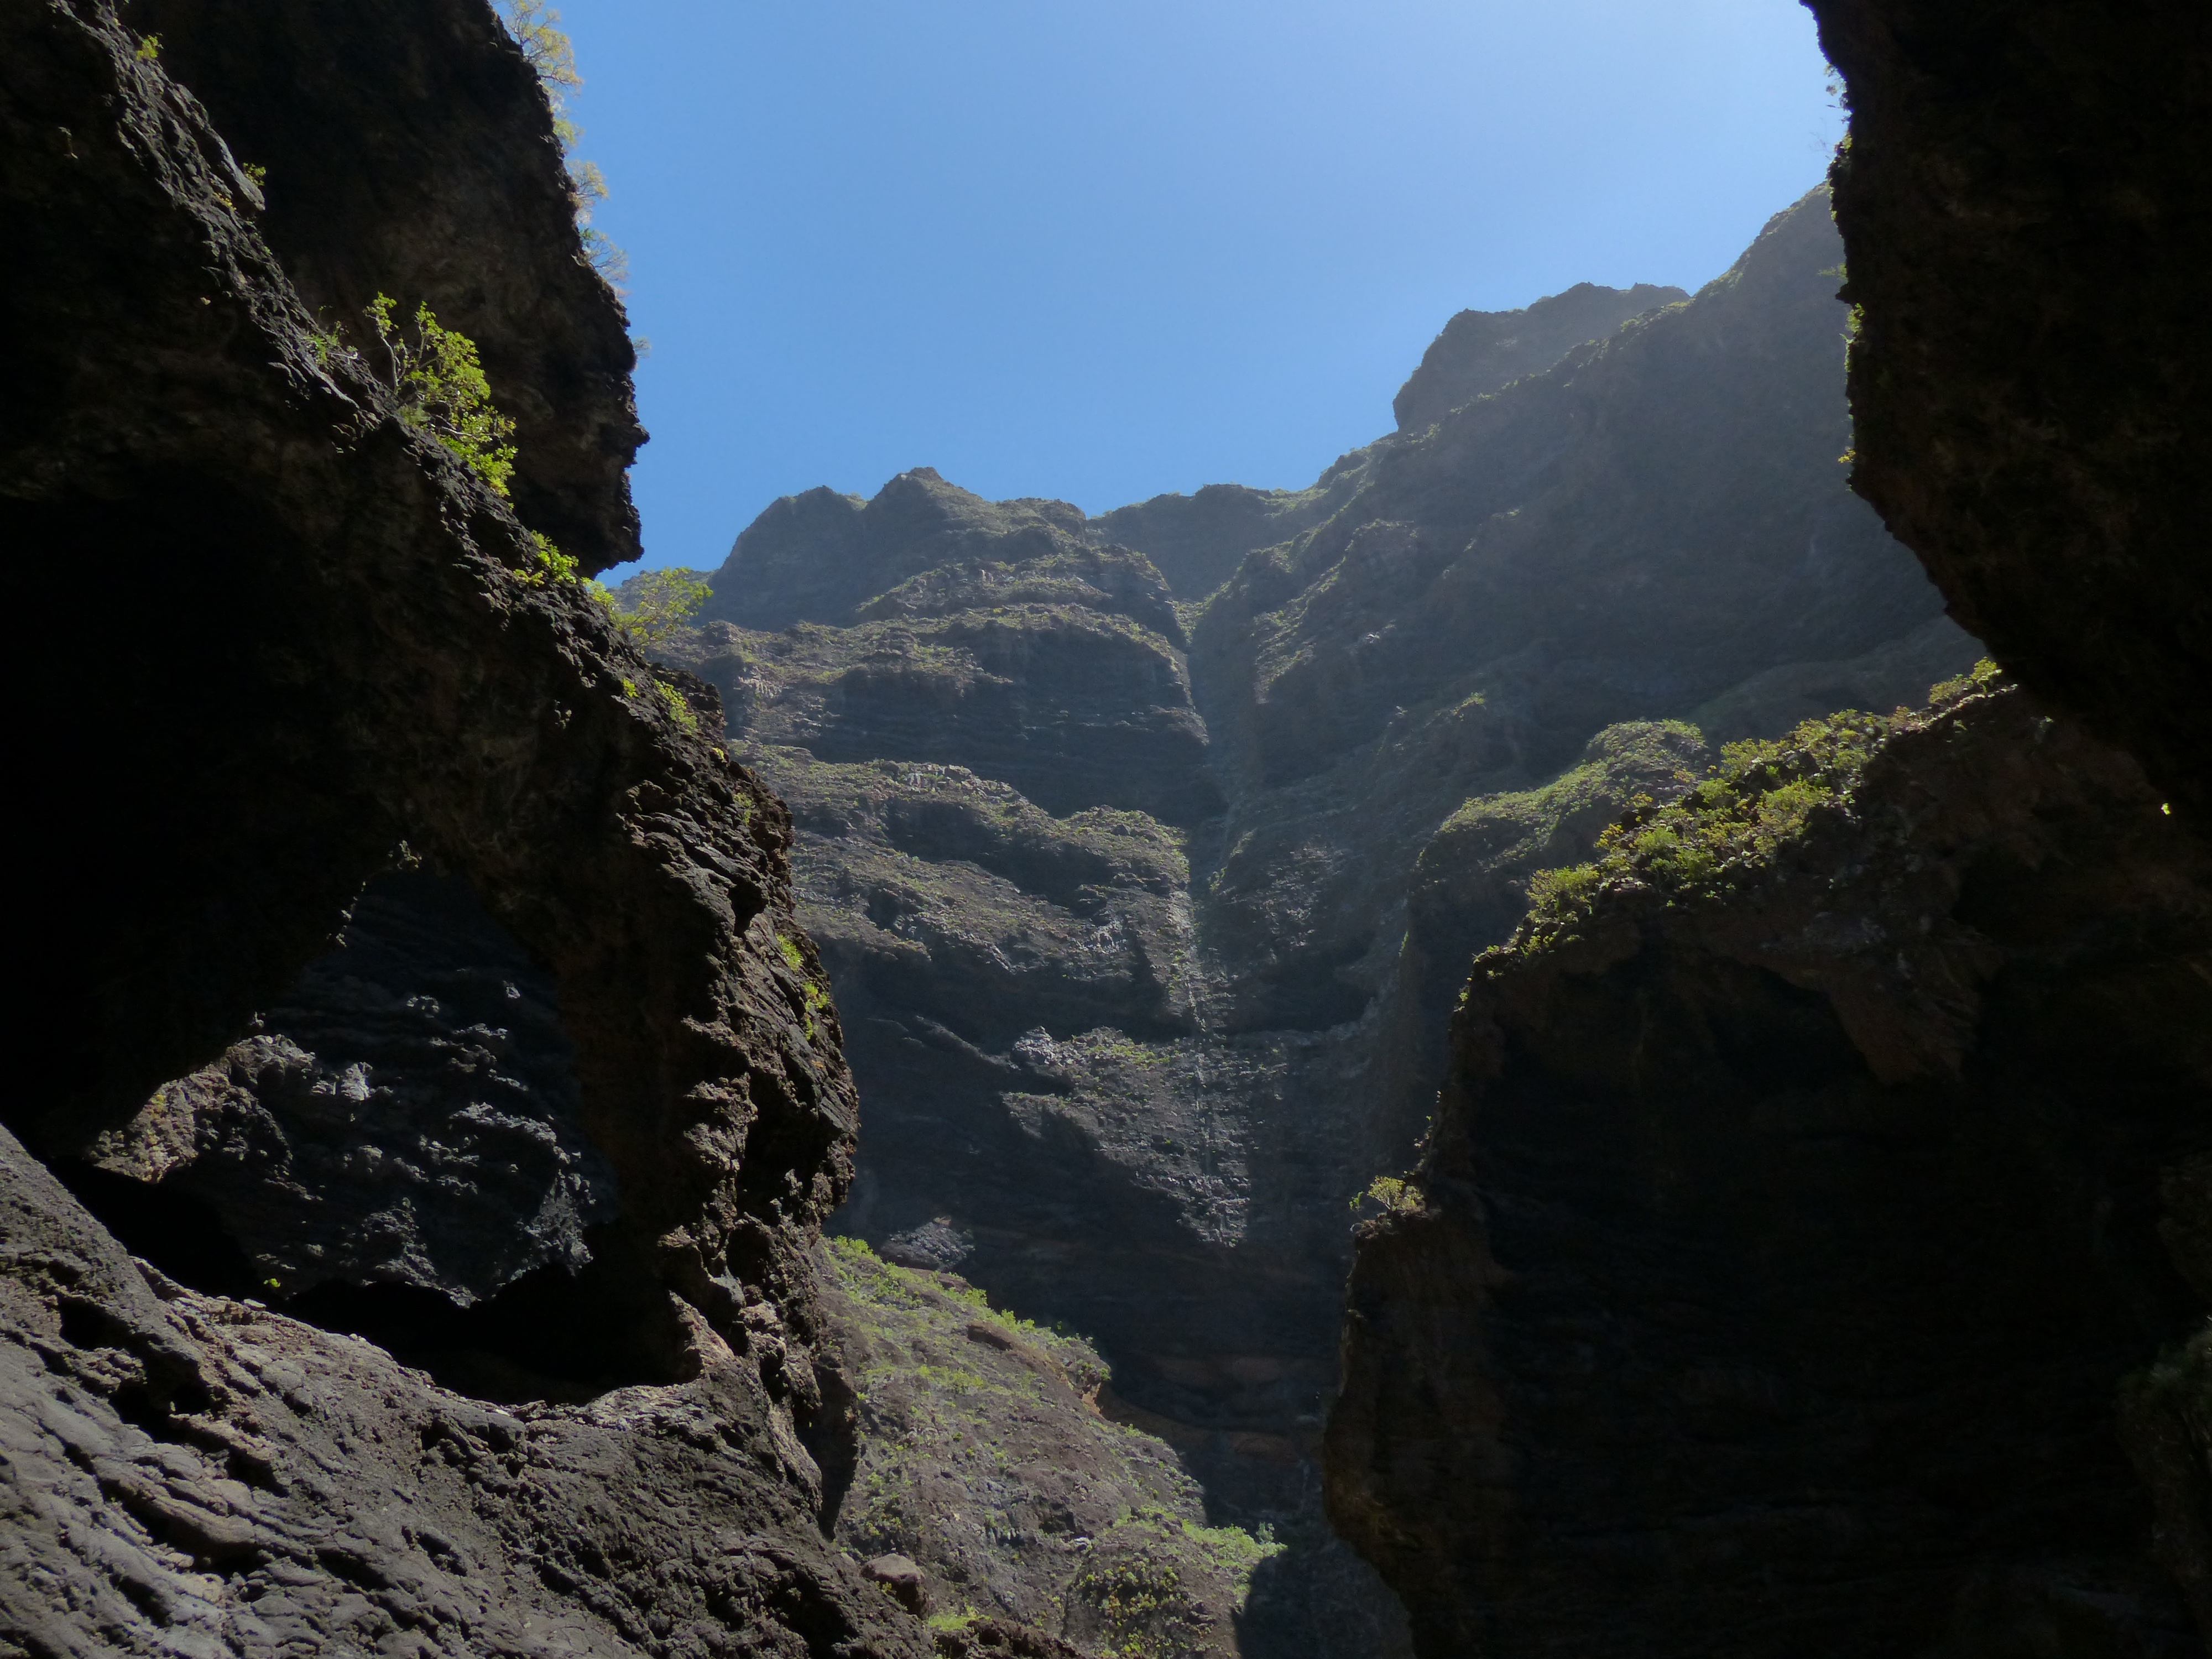
nature, rock, mountain, adventure, valley, mountain range, formation, cliff, hike, gorge, canyon, terrain, geology, mountains, ravine, tenerife, wadi, canary islands, landform, geographical feature, mountainous landforms, masca ravine, teno mountains